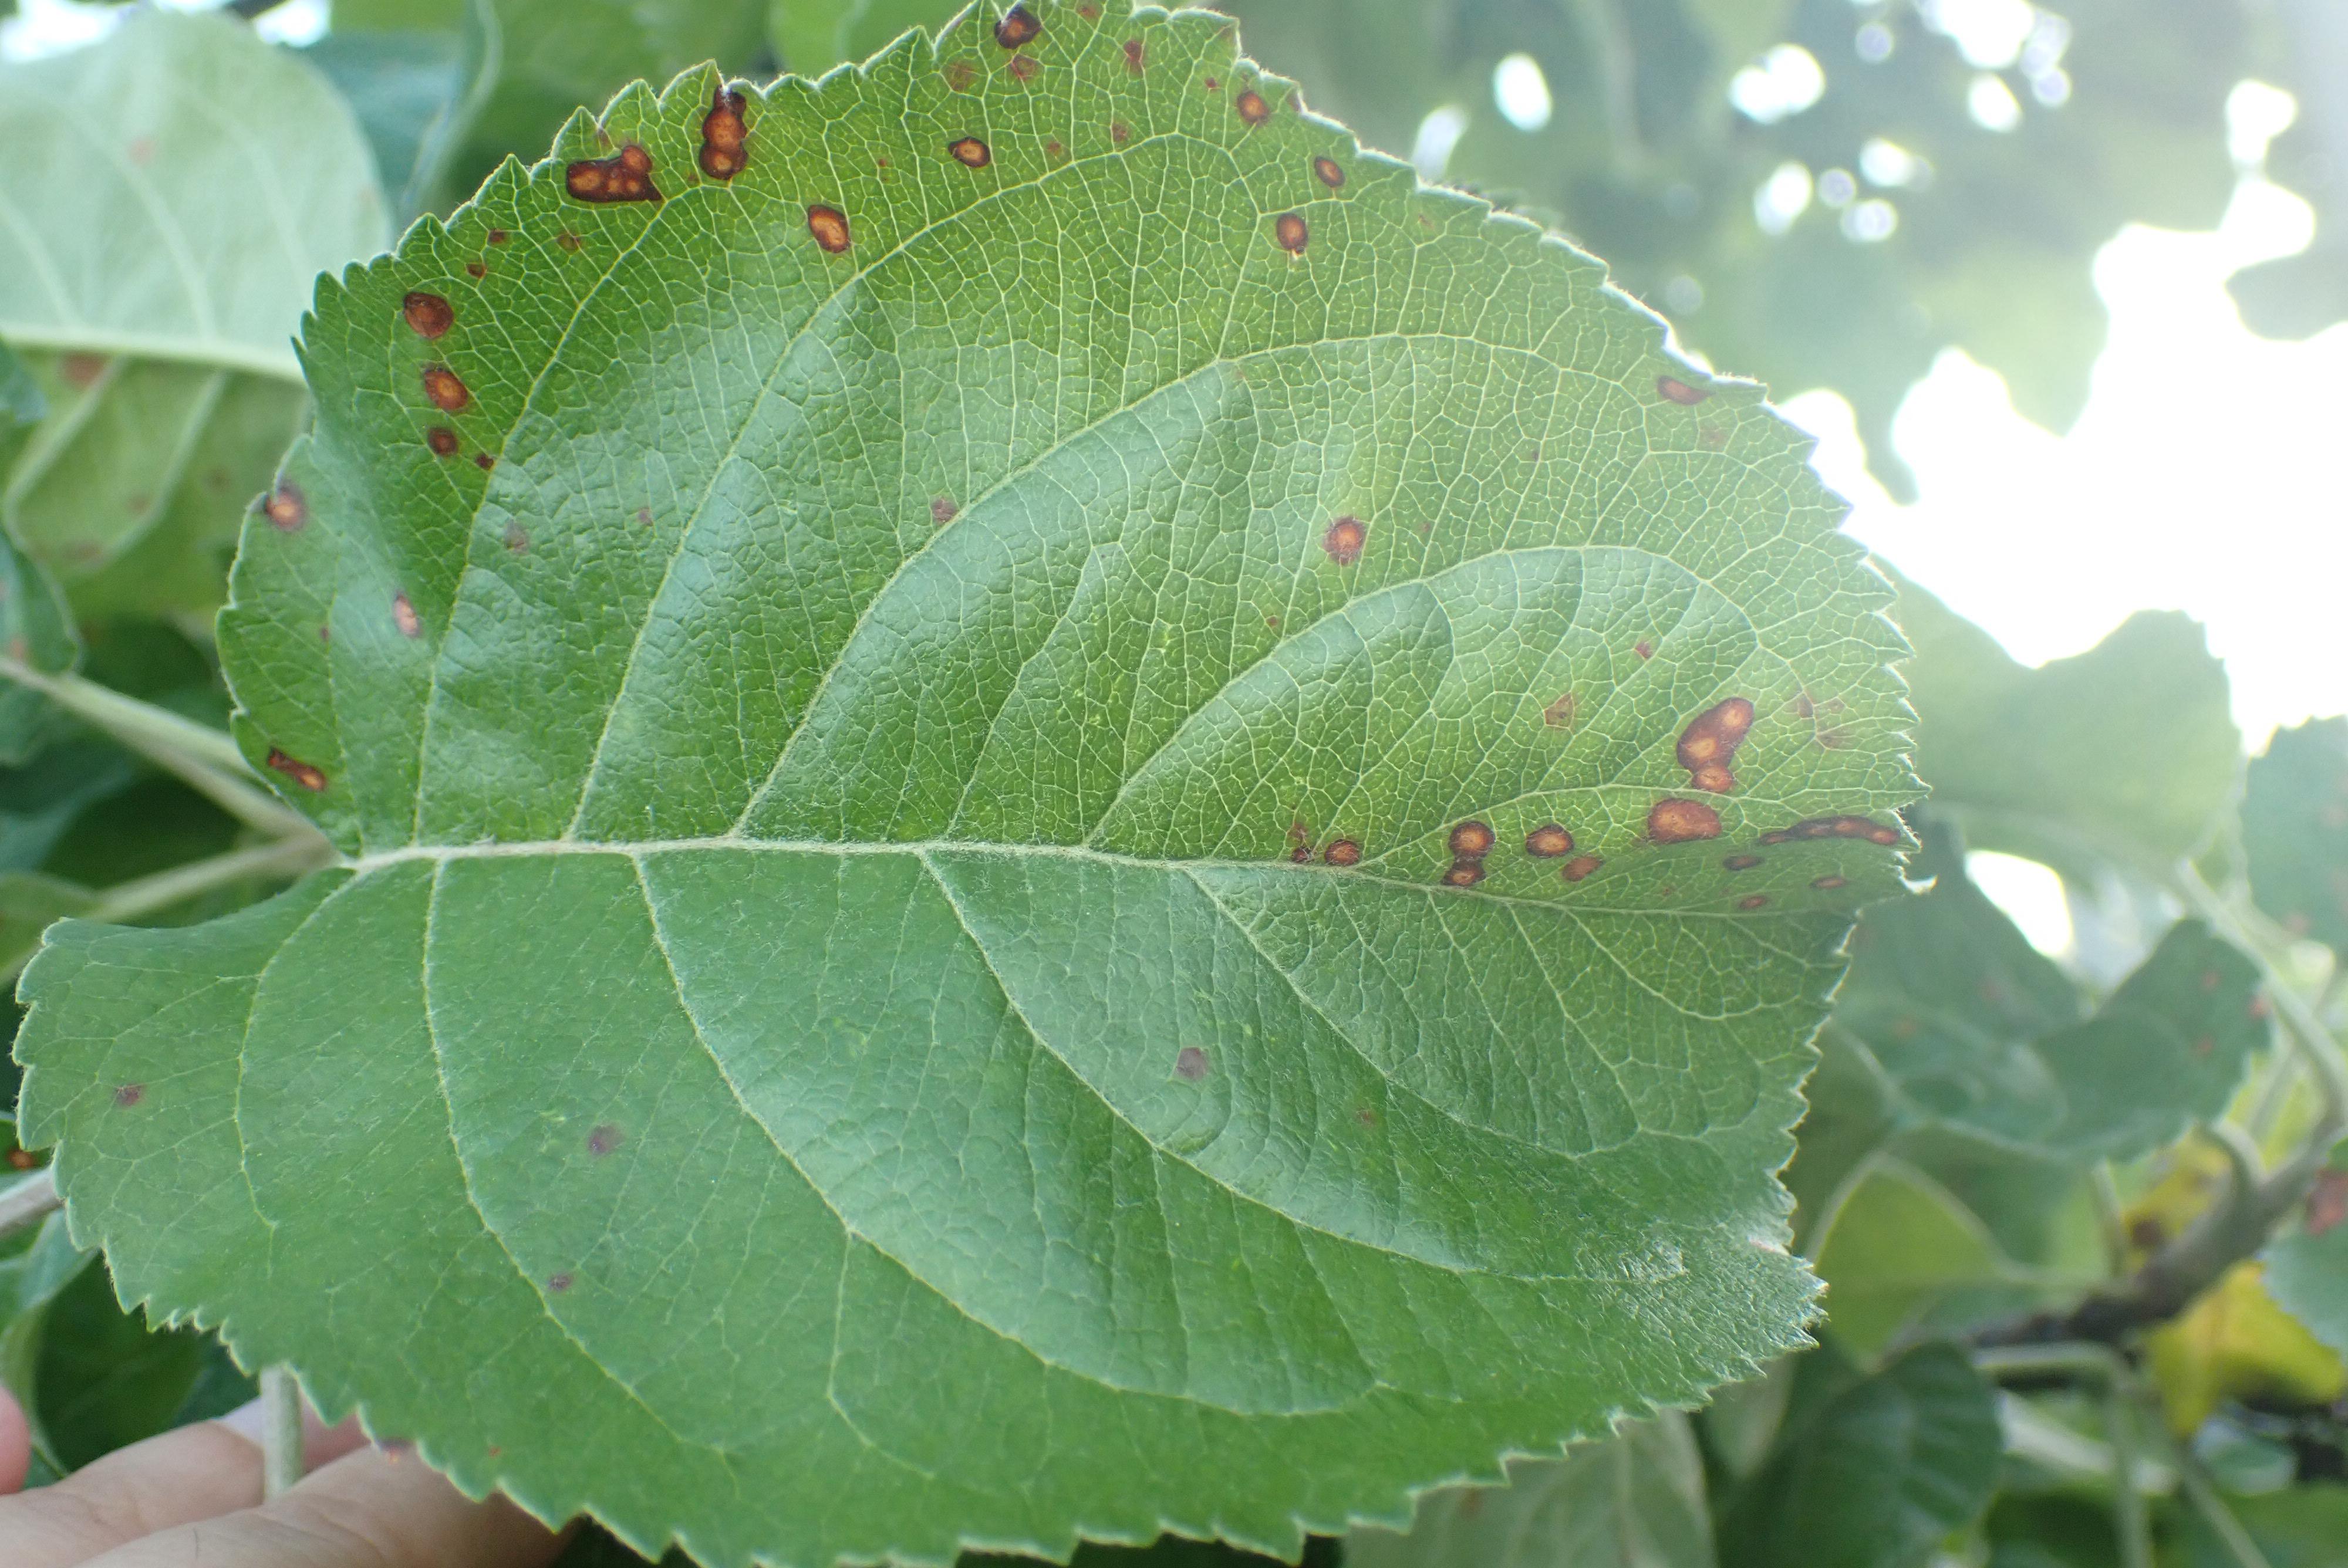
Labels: frog_eye_leaf_spot